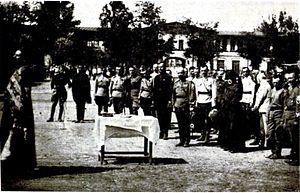
Alexandre Pavlovitch Koutepov ou Koutiepov, 16 septembre 1882, Tcherepovets - 6 mai 1930, Moscou.